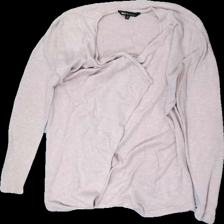
View: front
Type: Cardigan
Category: Ladies
Brand: Not in the list
Brand text on label: Basic U
Colors: Pink
Material: 100% viscose
Cut: Regular
Size: M
Season: All
Price range: <50
Recommended usage: Export